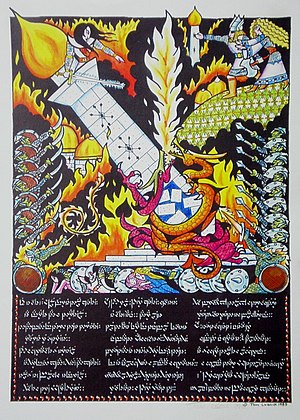
Glorfindel
Glorfindel er en fiktiv person i J.R.R. Tolkiens fantasyroman Ringenes Herre. Glorfindel er en af de førstefødte Noldor elvere, og han bliver også kaldet Glorfindel af Kløvedal. Han optræder i Silmarillion og i Eventyret om ringen og Kongen vender tilbage. Glorfindel er også den person som i slaget ved Fornost sagde den berømte spådom "ingen mand vil nogensinde fælde Heksekongen af Angmar", da han blev besejret og flygtede, hvilket gik i opfyldelse idet en kvinde og en hobbit dræbte ham.